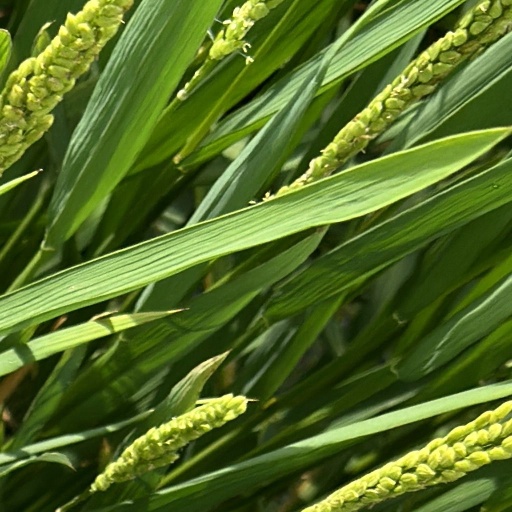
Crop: rice